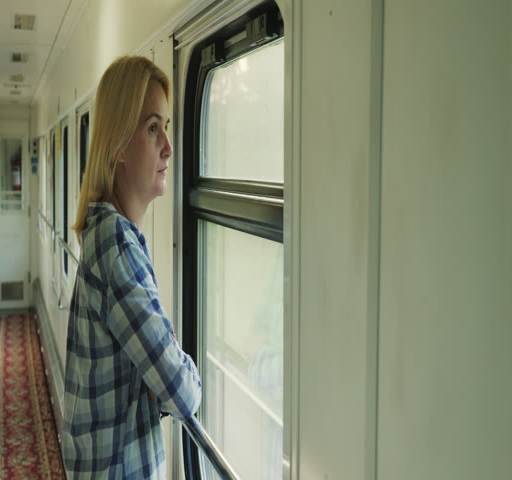
a woman is traveling on a train .